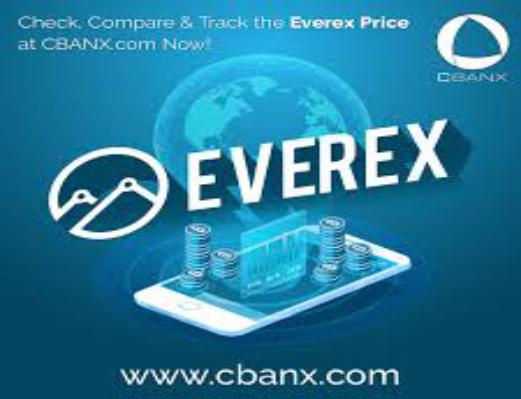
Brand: Everex
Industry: Electronic